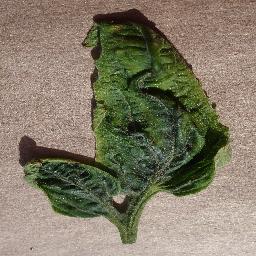
Label: Tomato___Tomato_Yellow_Leaf_Curl_Virus